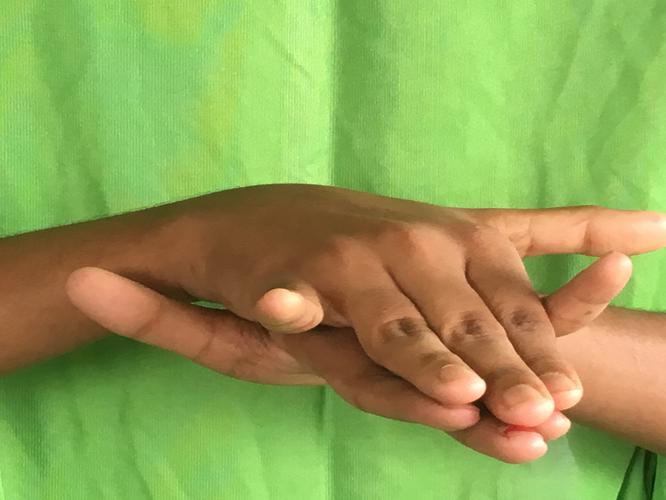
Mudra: Varaha
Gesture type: double_hand